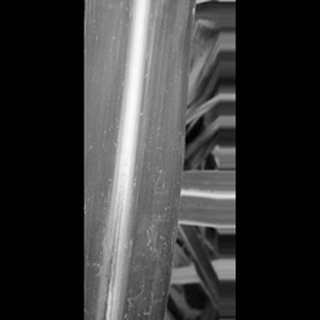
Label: sugarcane_red_rot